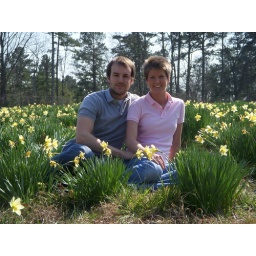
Me and James sitting in the field of daffodils on Wye Mountain.